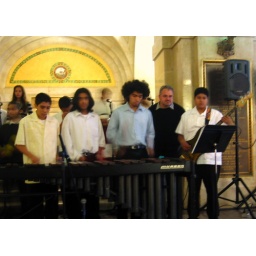
the kid in the blue shirt made me think of Nathan.